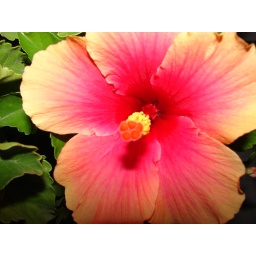
Taken at a beach house in Galveston early early early in the morning.